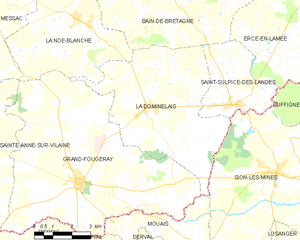
La Dominelais est une commune française située dans le département d’Ille-et-Vilaine en Région Bretagne.